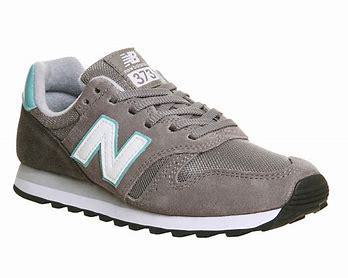
Brand: New
Model: Balance New Balance 373